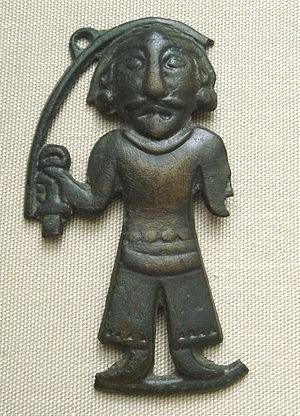
La culture de l'Ordos est une culture antique localisée dans la grande boucle du Fleuve Jaune, sur le plateau d'Ordos, en Mongolie-Intérieure, en Chine. Elle s'étend du VIᵉ au IIᵉ siècle av. J.-C.. La culture de l'Ordos semble être la plus orientale des manifestations connues de la culture scythe. Les Scythes étaient un vaste ensemble de peuples cavaliers nomades iranophones essentiellement europoïdes qui occupaient une grande partie de l'Eurasie centrale dans l'Antiquité. L'art animalier qui caractérise la culture de l'Ordos relève de l'art animalier scythe qui était alors répandu à l'Ouest dans toute la steppe eurasienne du sud de la Sibérie jusqu'en Europe.
Le Plateau Ordos chinois : 鄂尔多斯高原 ; pinyin : è'ěrduōsī gāoyuán est un plateau situé en Mongolie-Intérieure, en République populaire de Chine, dont la limite Nord, d'Ouest en Est est délimitée par la boucle du Fleuve jaune située dans une partie de la région de Hetao et la frontière Sud par l'intersection de la grande Muraille et du Plateau de Lœss. Son nom provient du terme mongol ordo.
Les Xiongnu sont une confédération de tribus nomades, venue de l'actuelle Mongolie nomadisant dans les steppes entre le lac Baïkal et la Chine du Nord. Ils sont mentionnés par des sources chinoises pour la première fois vers l'an 245 av. J.-C. et disparaissent définitivement à la fin de la seconde moitié du Vᵉ siècle ap. J.-C. Selon les sources chinoises, l'empire Xiongnu aurait été fondé par le Modu Chanyu, qui devient le premier chef suprême de cette confédération en l'an 209 avant J.-C.